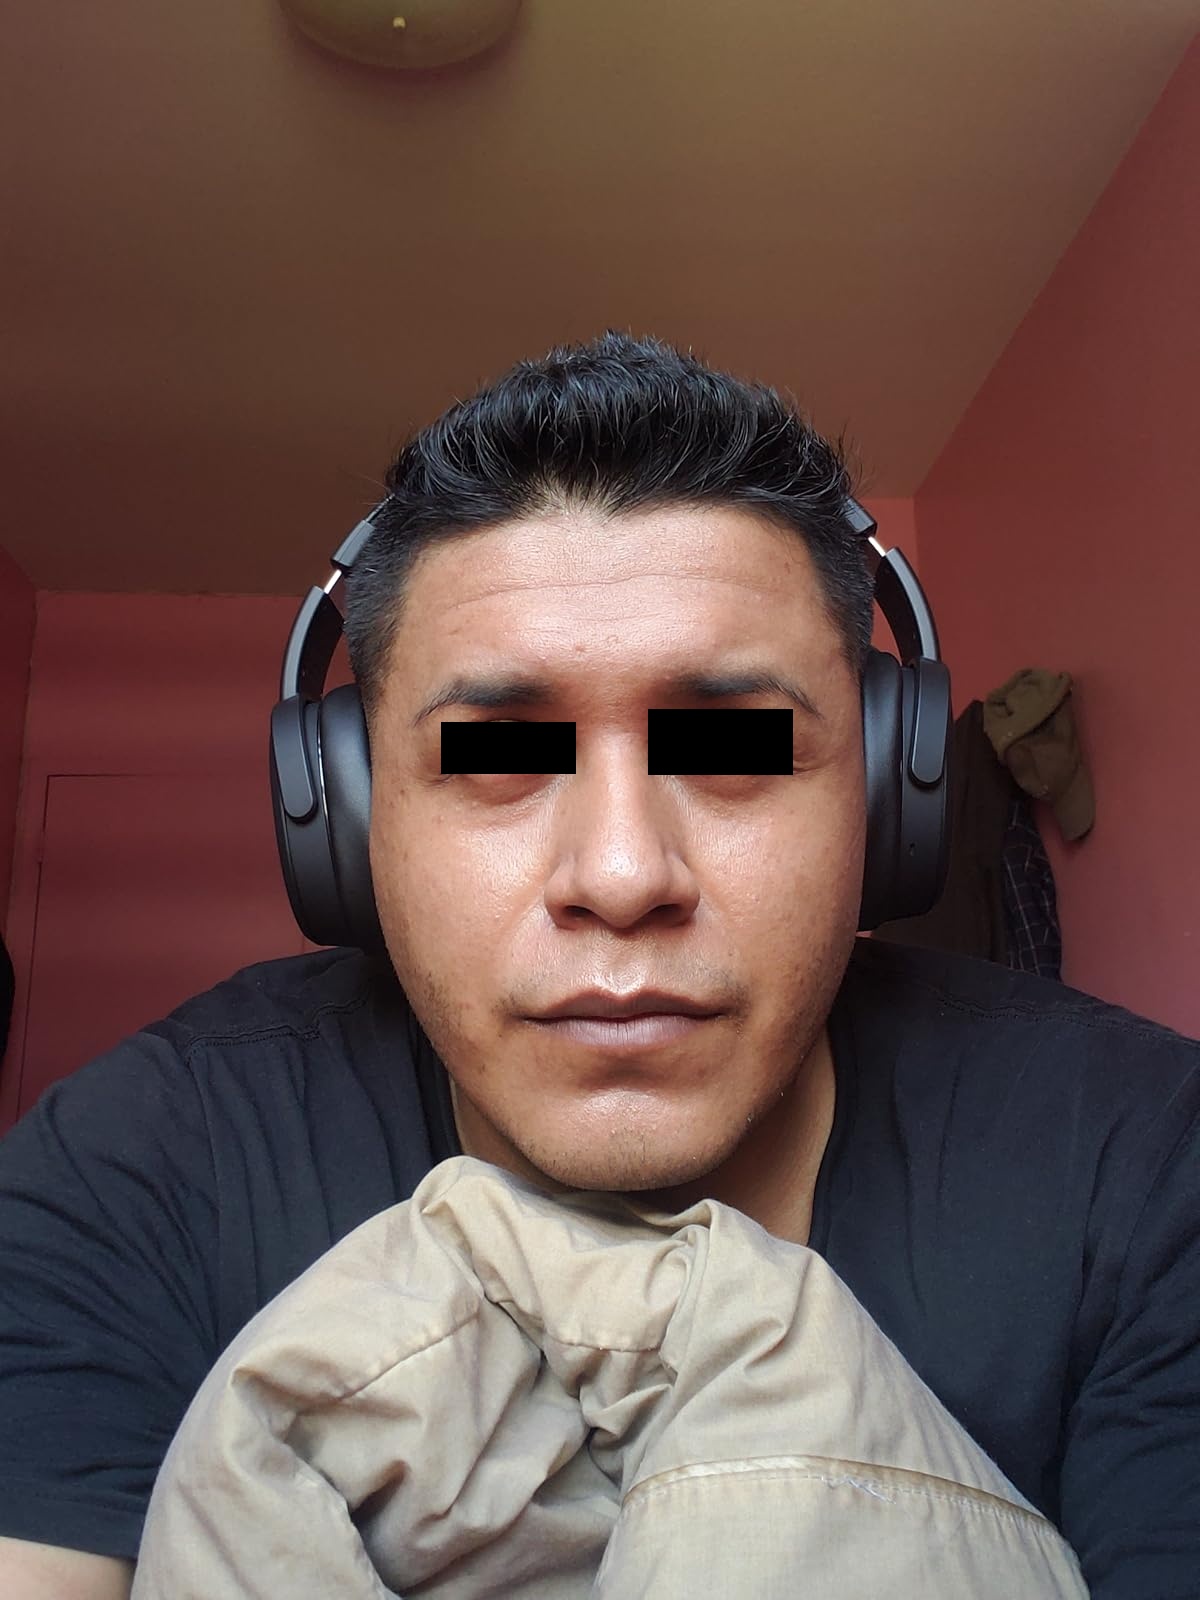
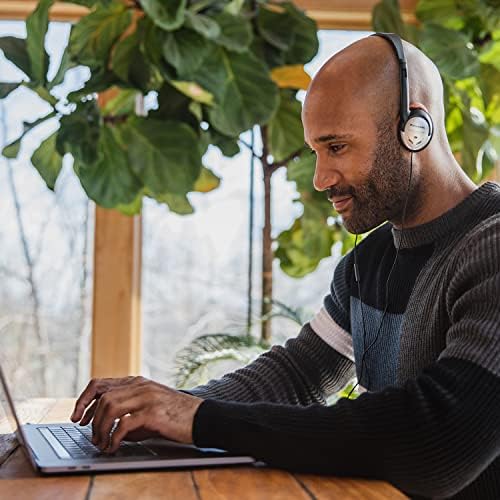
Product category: headphones
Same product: no